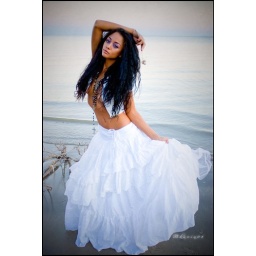
Model : Crystal, MUA Staceface (Houston Fave) Taken last year, part of my white dress collection, still in progress.